Pliny on mammals

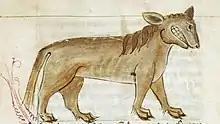
A medieval illustration of a Corocotta from "The" "Bestiary of Anne Walshe" (ca. 1400-1425 AD)

Further to this, Pliny also spends time discussing the ability of various animals to engage in the conscious contemplation of specific actions that help them to avoid being hunted or poached. For example, he covers elephants smashing their tusks on trees when cornered by ivory poachers, seals intentionally vomiting up their gall, a useful ingredient in drugs, and rennet, a cure for epilepsy, to avoid being killed in order to harvest them, and hedgehogs knowingly urinating over themselves to decrease the value of their hide, for which they are hunted.